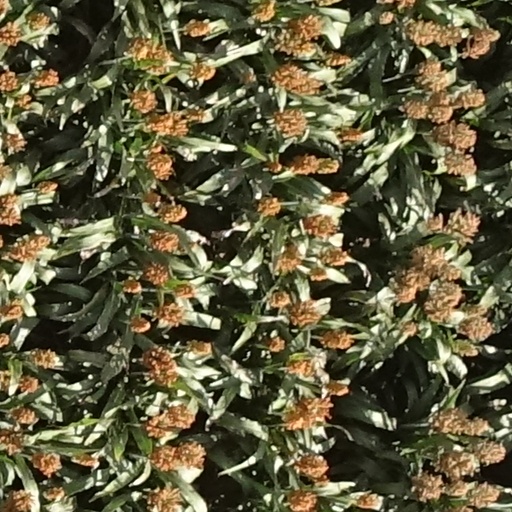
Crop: sorghum